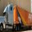
Label: truck